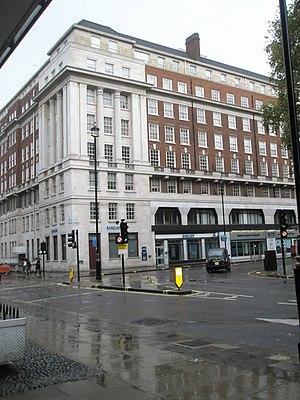
La famille Portman est une des grandes familles de la noblesse britannique, possédant des titres dans la pairie du Royaume-Uni, et implantée en Angleterre et en Écosse.